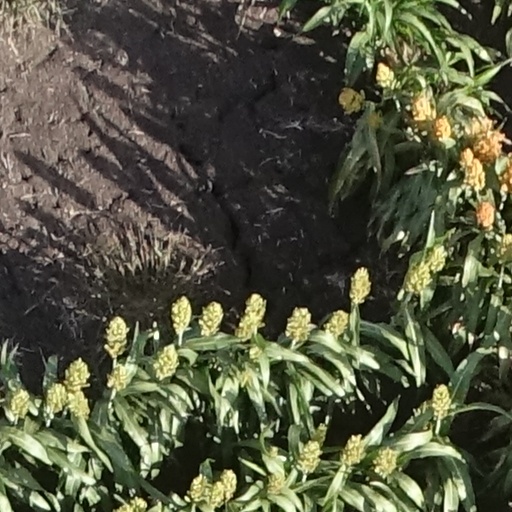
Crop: sorghum